Injun (satellite)

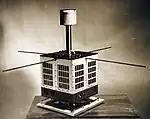
Injun 2 satellite

The Injun program was a series of six satellites designed and built by researchers at the University of Iowa to observe various radiation and magnetic phenomena in the ionosphere and beyond.